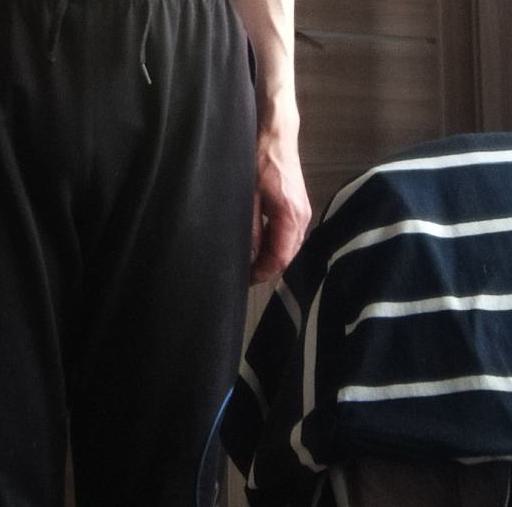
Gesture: no_gesture